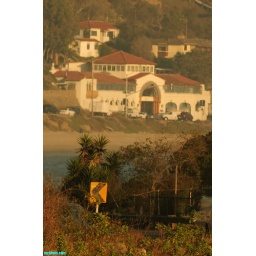
pacific coast highway in pacific palisades